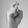
ASL letter: X